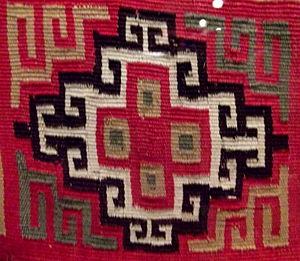
Les mathématiques des Incas sont omniprésentes dans l'art inca, tel le tissage. Leur développement est expliqué par plusieurs facteurs, tels la géographie. On les désigne aussi sous le nom d'ethnomathématiques des Incas.
La civilisation inca est une civilisation précolombienne du groupe andin. Elle prend naissance au début du XIIIᵉ siècle dans le bassin de Cuzco situé dans l'actuel Pérou et se développe ensuite le long de l'océan Pacifique et de la cordillère des Andes, couvrant la partie occidentale de l'Amérique du Sud. À son apogée, elle s'étend de la Colombie jusqu'à l'Argentine et au Chili, en couvrant la plus grande partie des territoires actuels de l'Équateur, du Pérou et près de la moitié Ouest de la Bolivie.